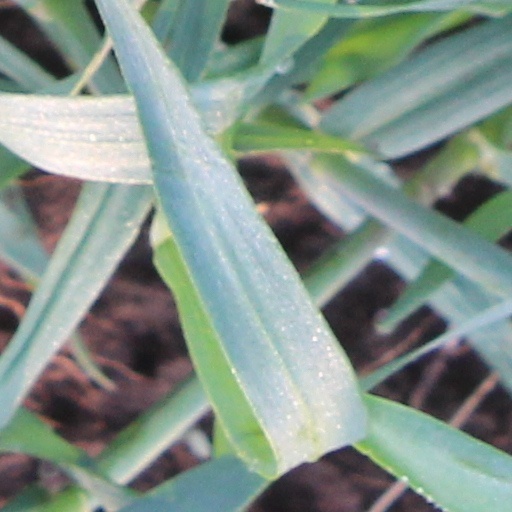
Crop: wheat